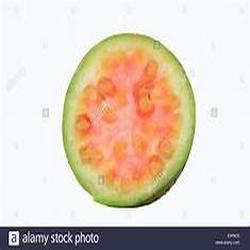
Label: Guava